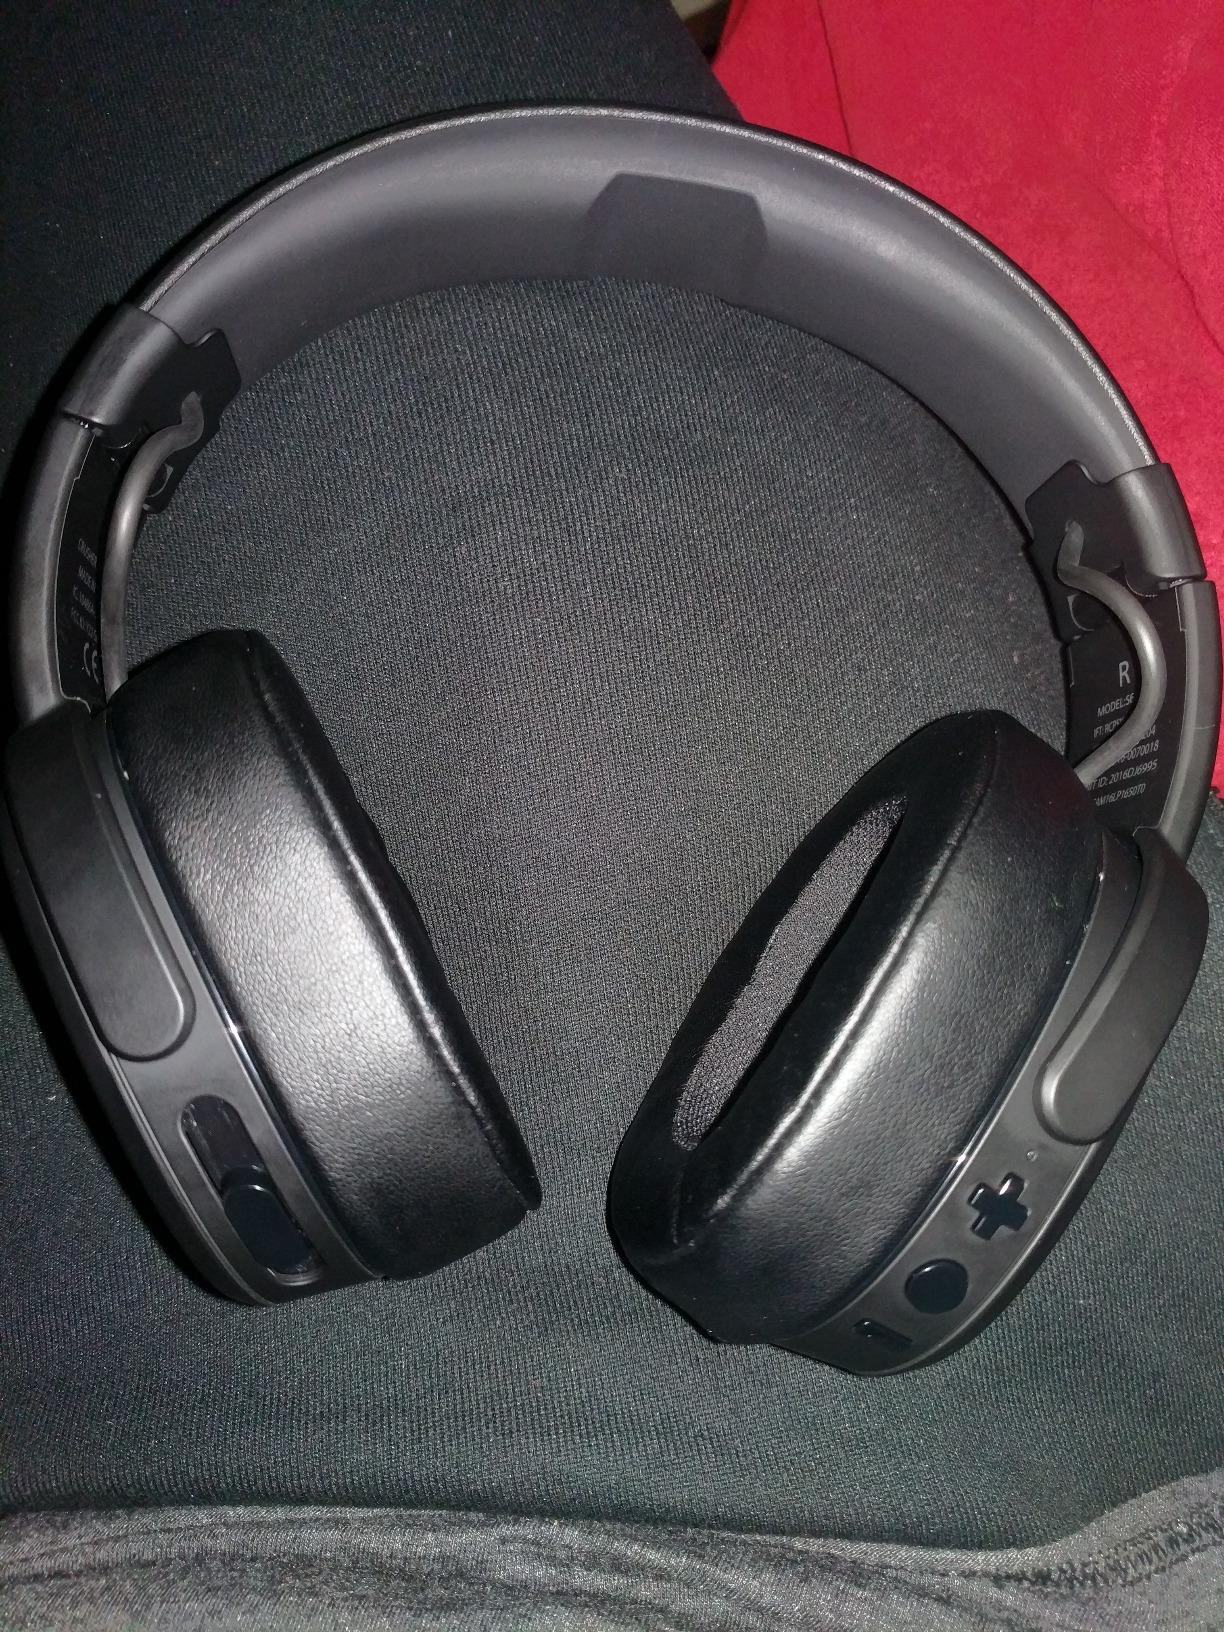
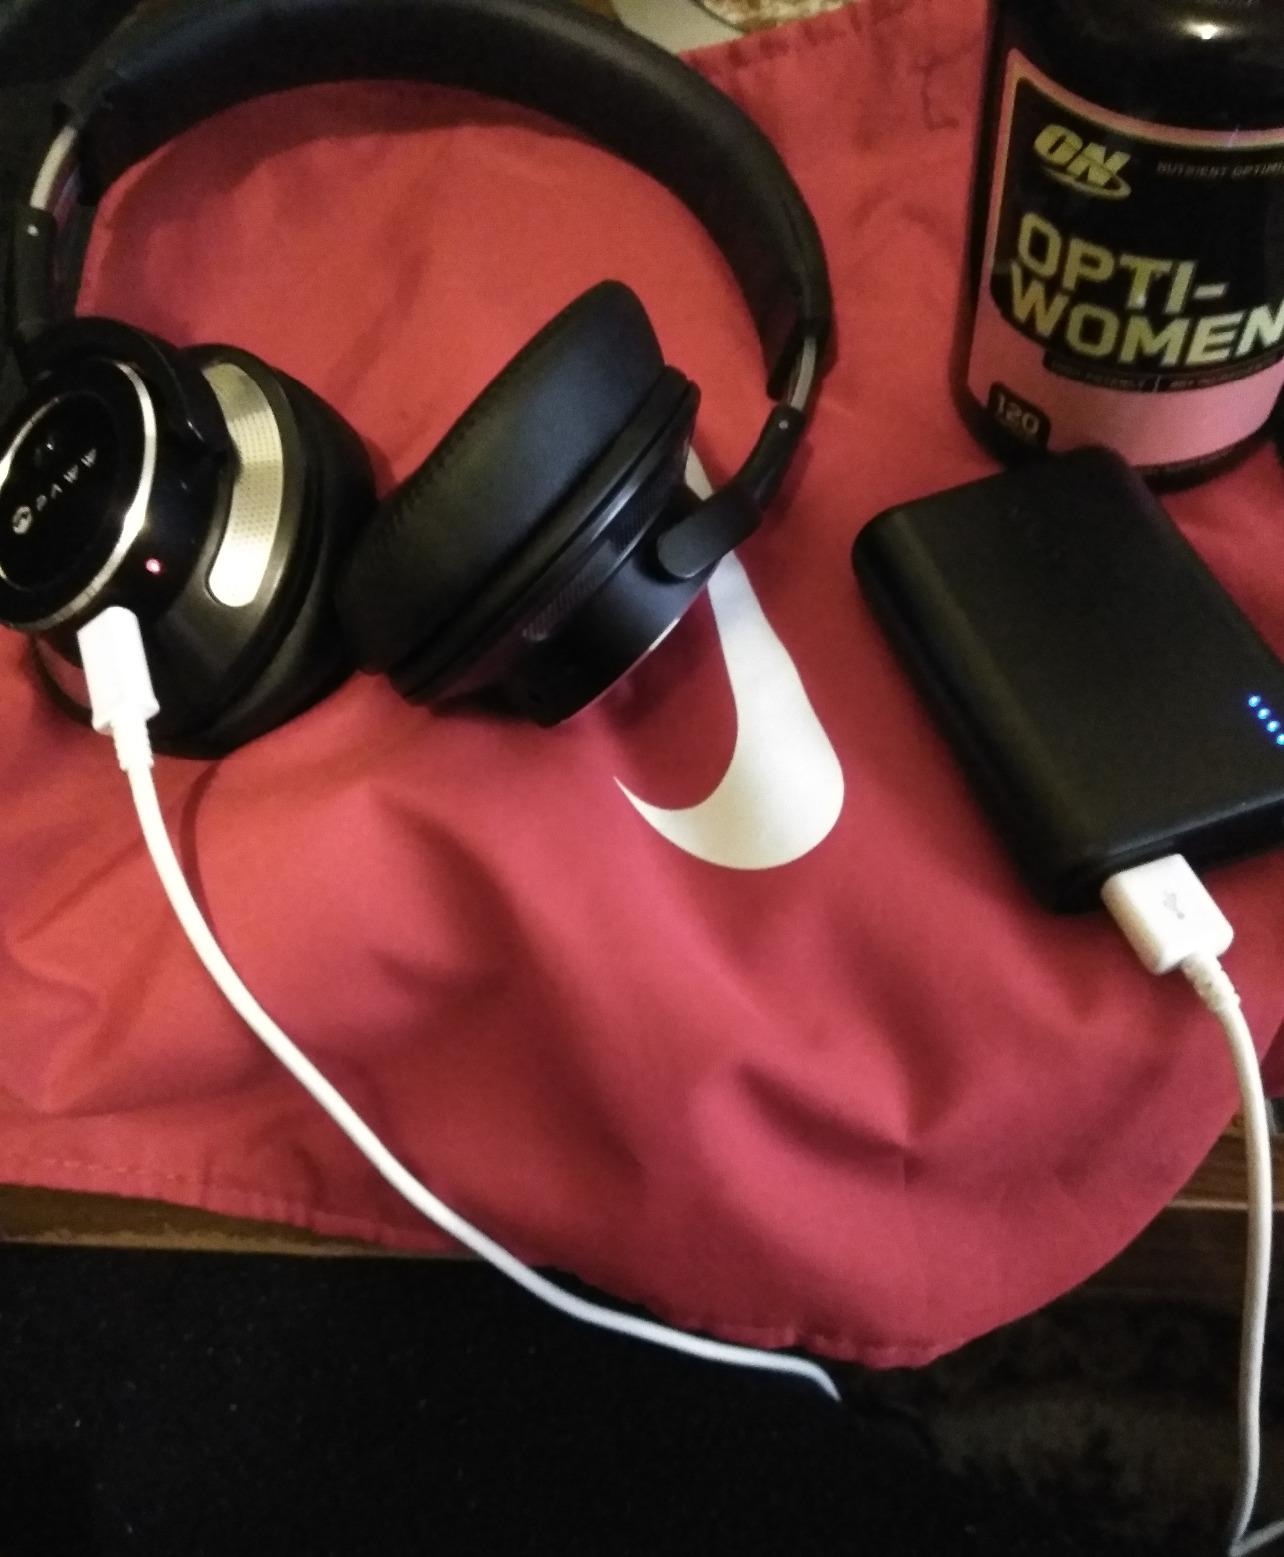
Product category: headphones
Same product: no